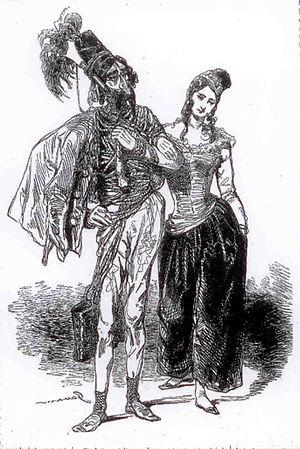
Un couple de Parisiens en Carnaval, la femme est en débardeur.
Le Carnaval de Paris est une fête populaire parisienne succédant à la Fête des Fous, laquelle prospérait depuis au moins le XIᵉ siècle jusqu'au XVᵉ siècle.